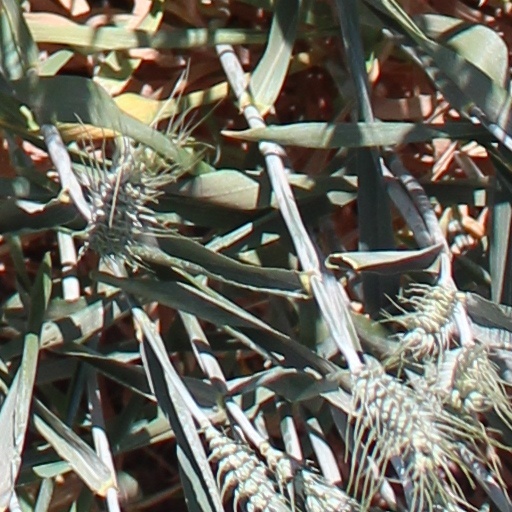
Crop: wheat